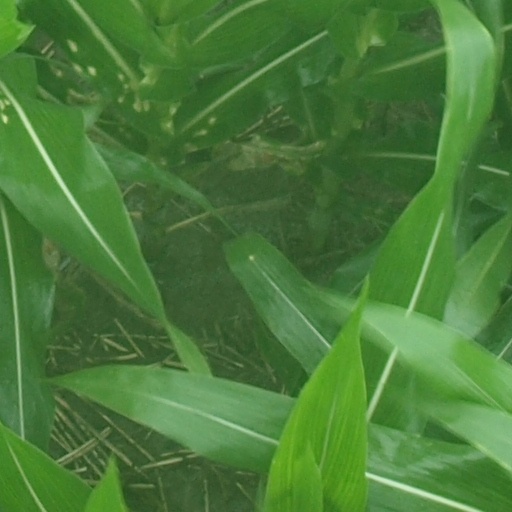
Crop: maize; corn